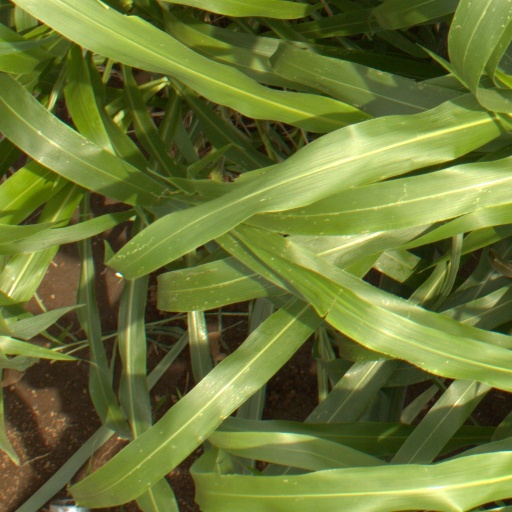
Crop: sorghum